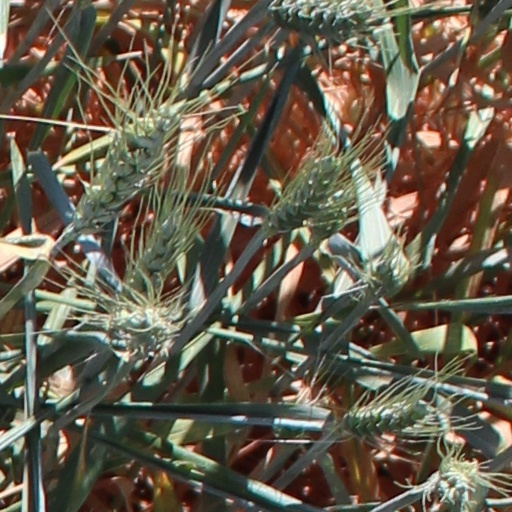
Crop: wheat